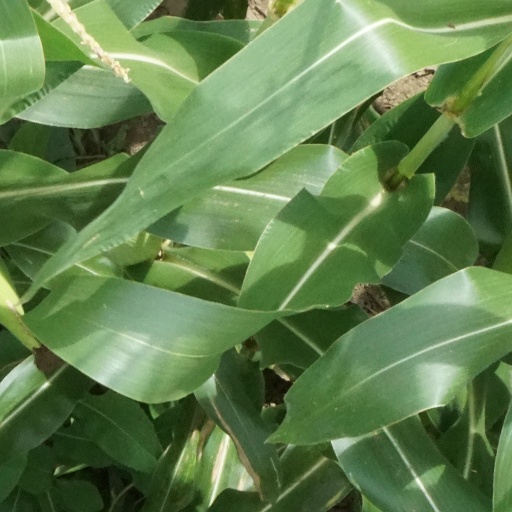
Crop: maize; corn